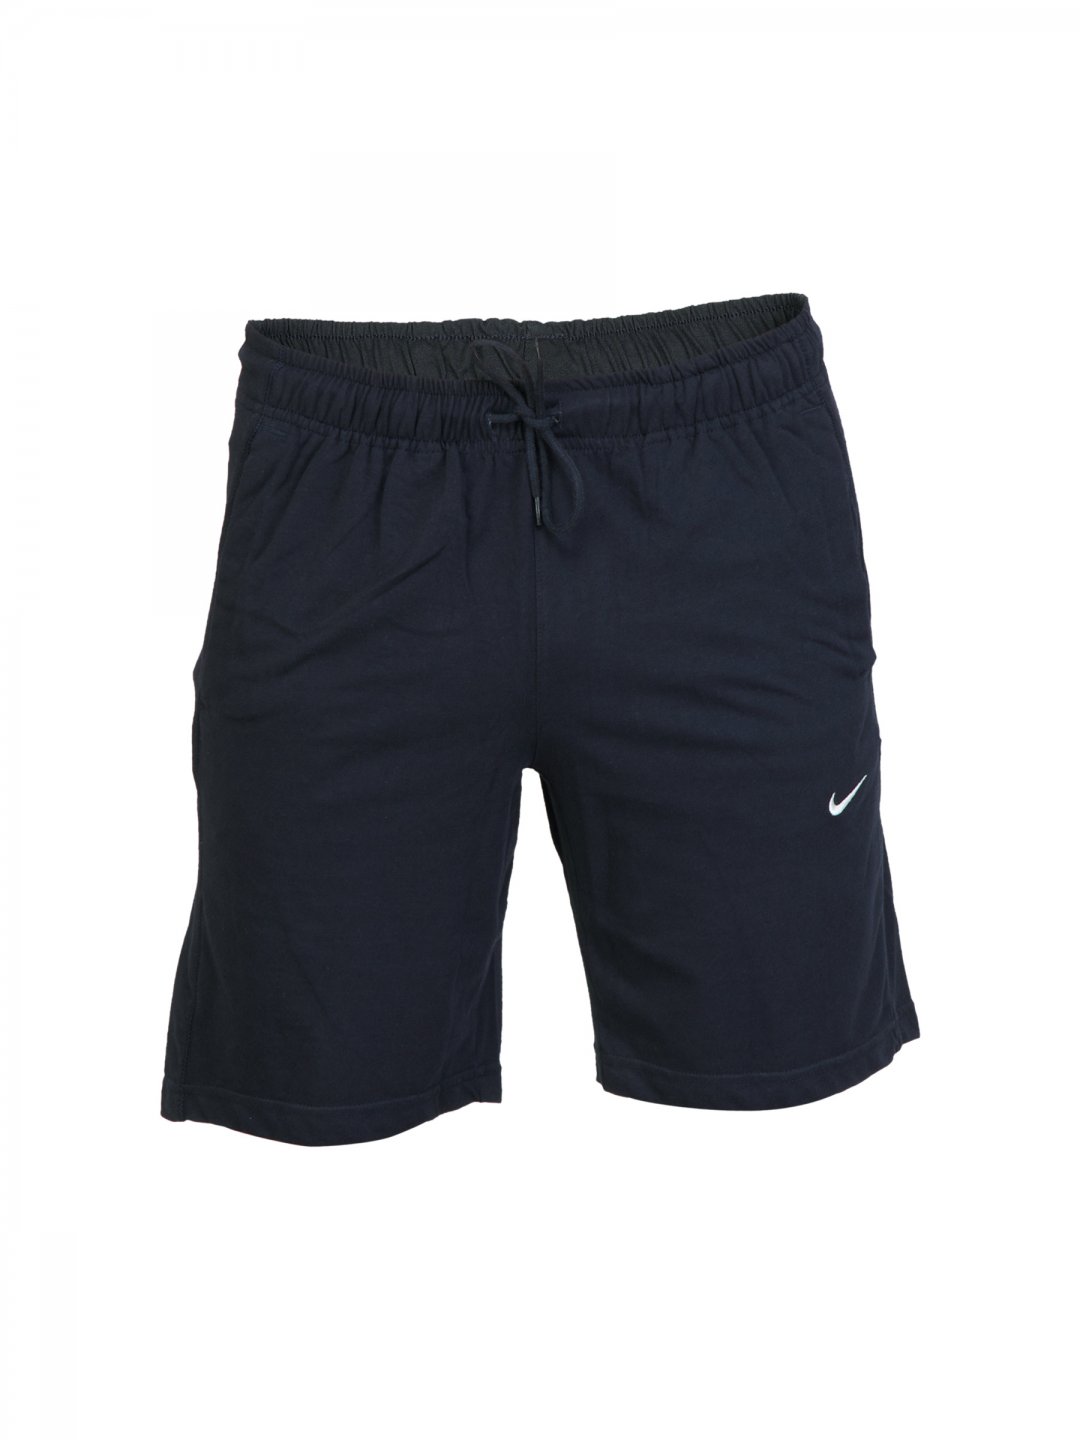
Nike Men Solid Navy Blue Shorts
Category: Apparel / Bottomwear / Shorts
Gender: Men
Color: Navy Blue
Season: Summer 2012
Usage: Sports